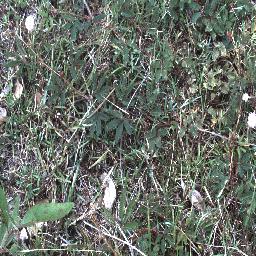
Label: negative